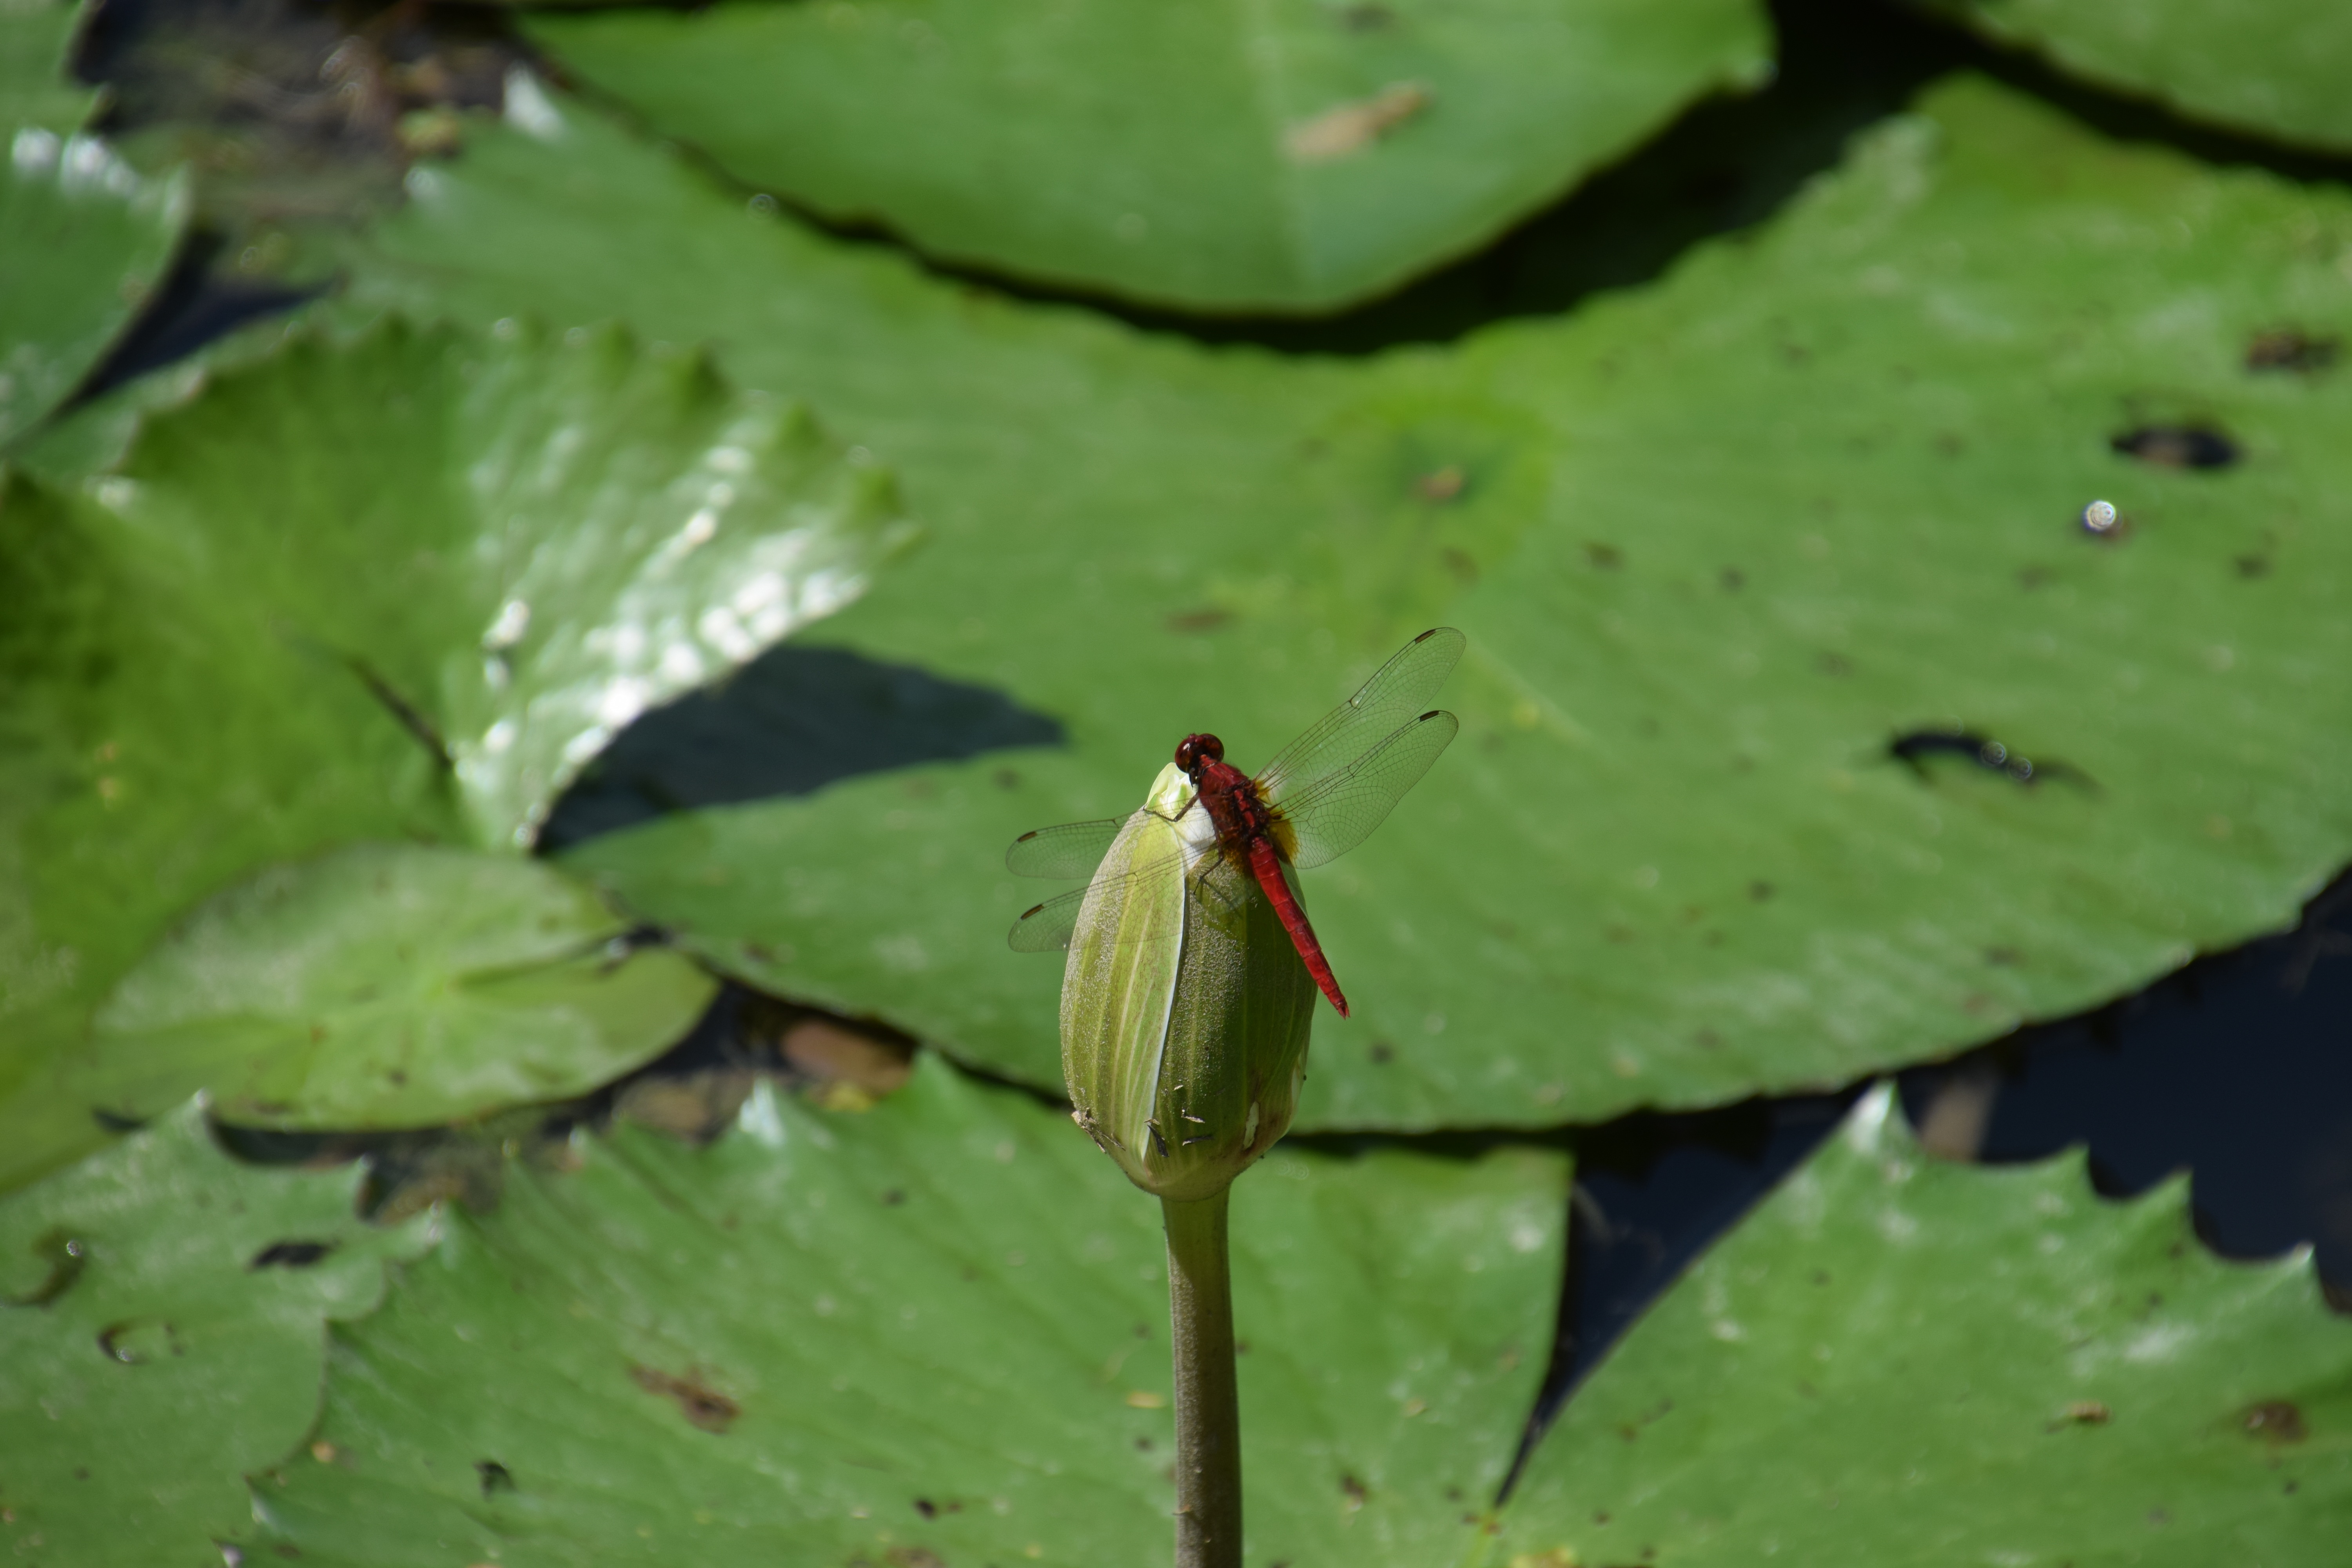
water, plant, leaf, flower, pond, green, insect, botany, flora, fauna, invertebrate, dragonfly, lotus, macro photography, leaf beetle